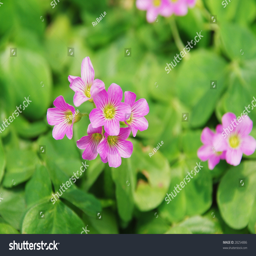
the green clover with purple flowers in the meadow in spring .